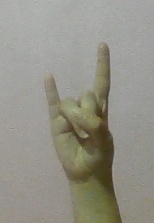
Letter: la